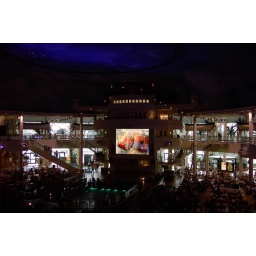
Yes, the reason I took this picture was because it is in the form of the bridge of an ocean liner.